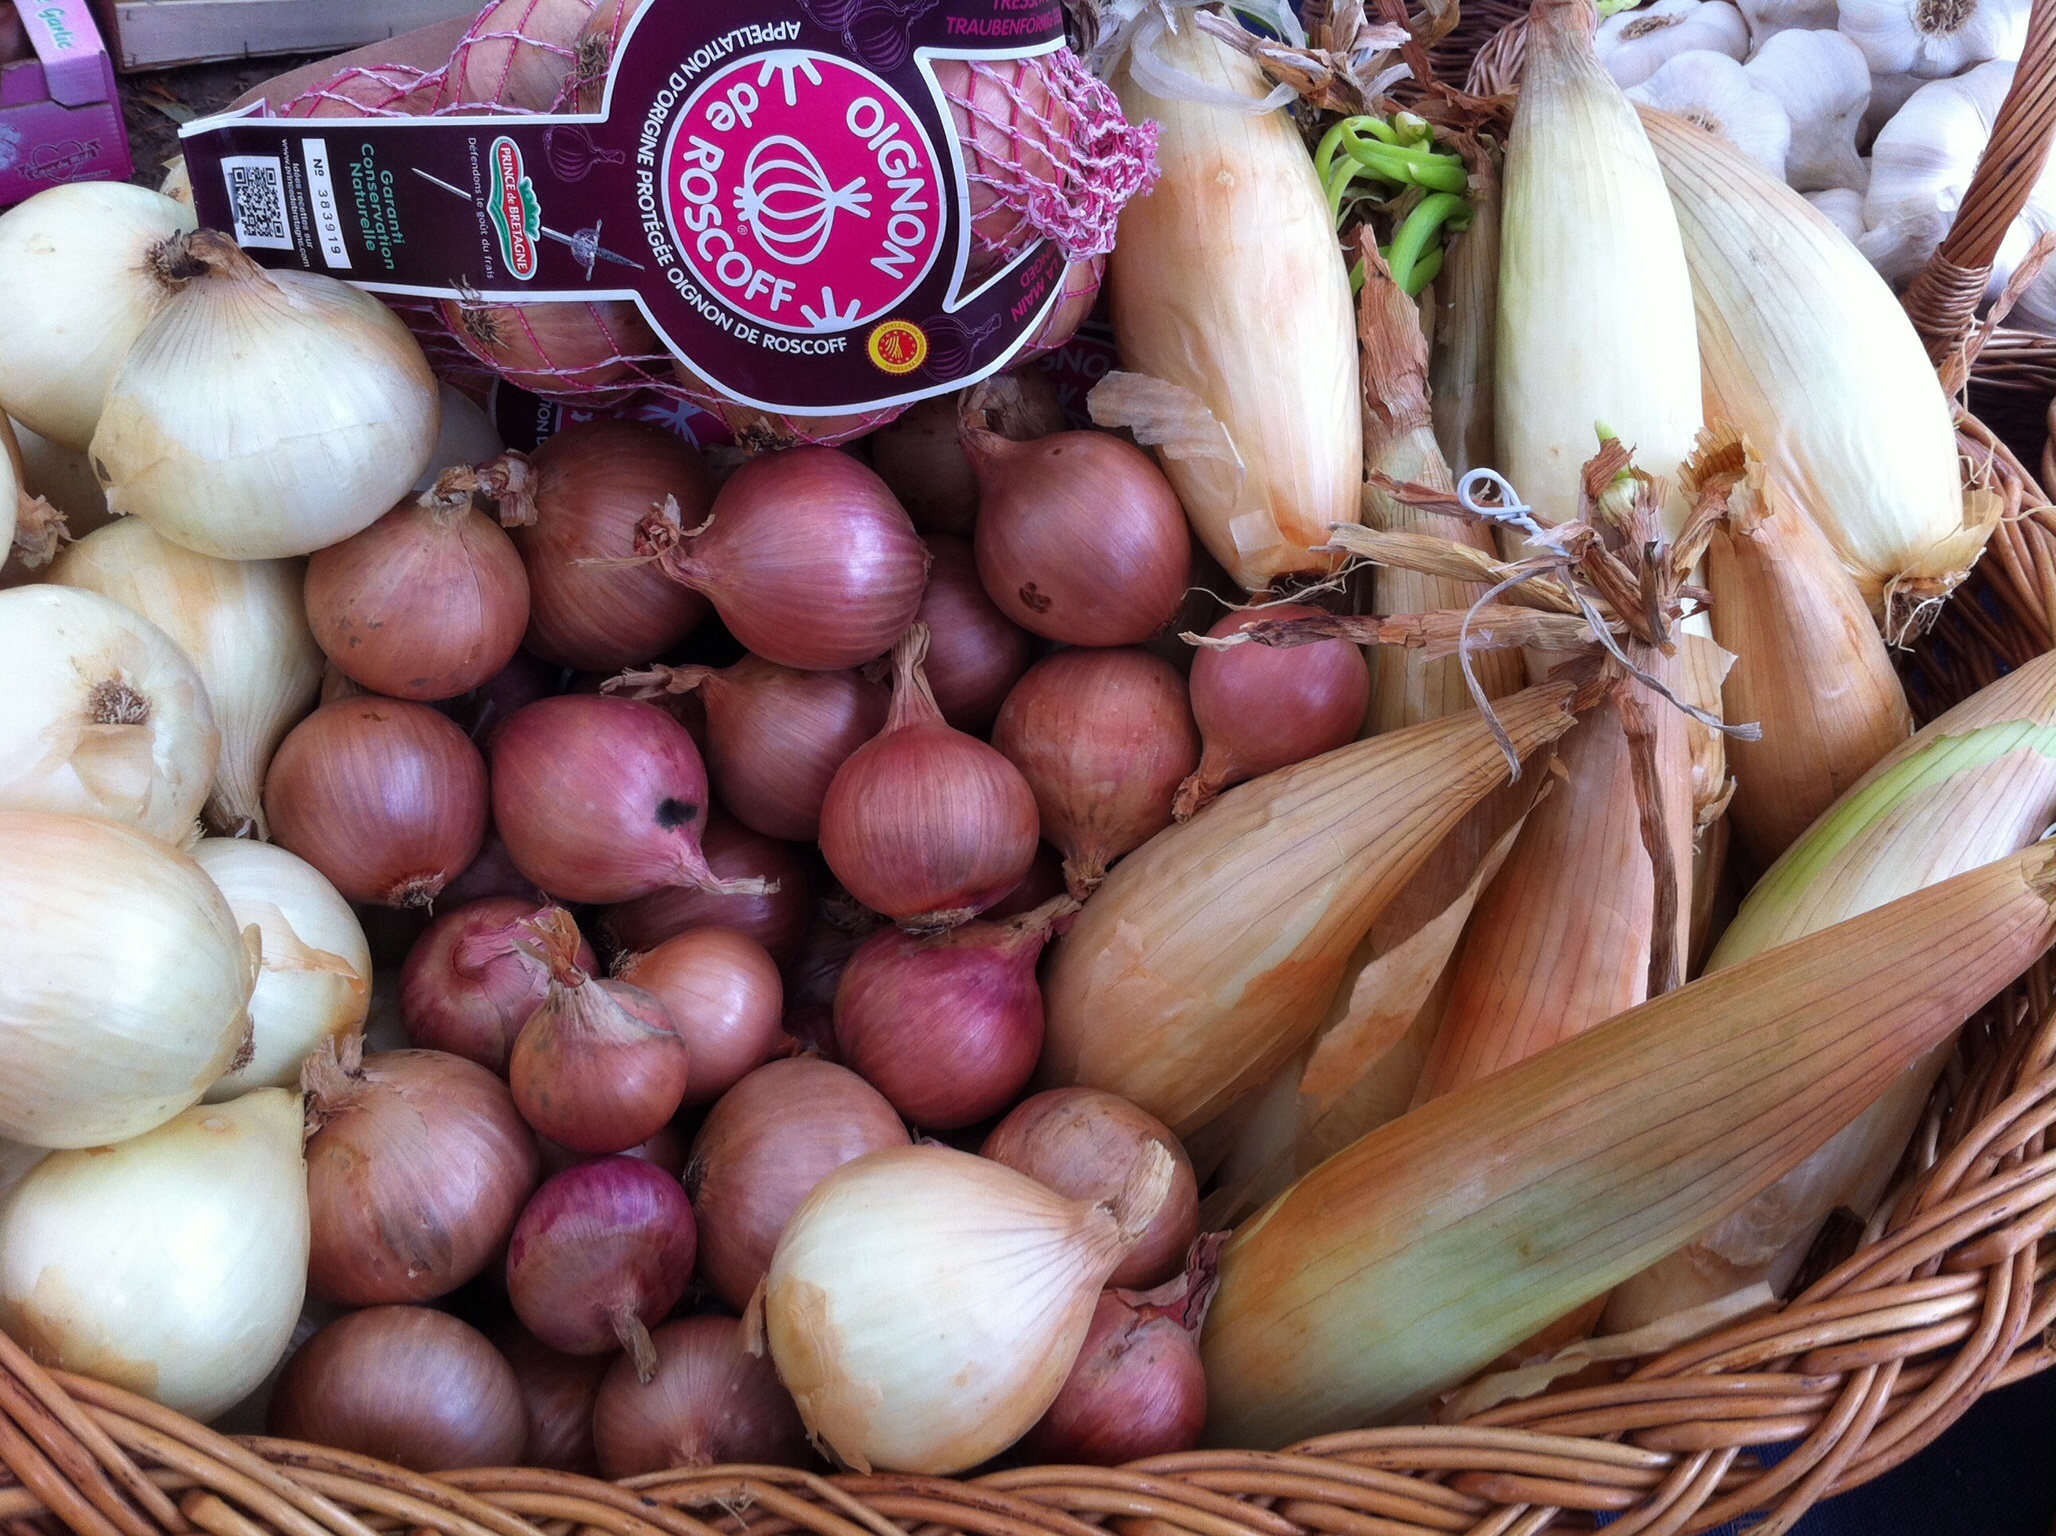
plant, food, produce, vegetable, onion, coconut, onions, flowering plant, local food, shallot, white onions, tasty cooking, land plant, onion genus